State College, Pennsylvania

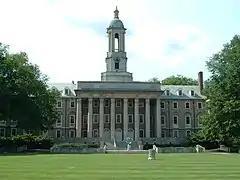
Old Main in the summer

The Farmers' High School of Pennsylvania was founded in 1855 on 400-acres of land in what was Harris Township. Although, the area was isolated from most of the state, the land was reasonably affordable and the Nittany Valley was rich in limestone, causing exceptional soil fertility. The land was clear-cut for charcoal, powering the adjacent Centre Furnace. In 1862 the school was renamed to The Agricultural College of Pennsylvania.